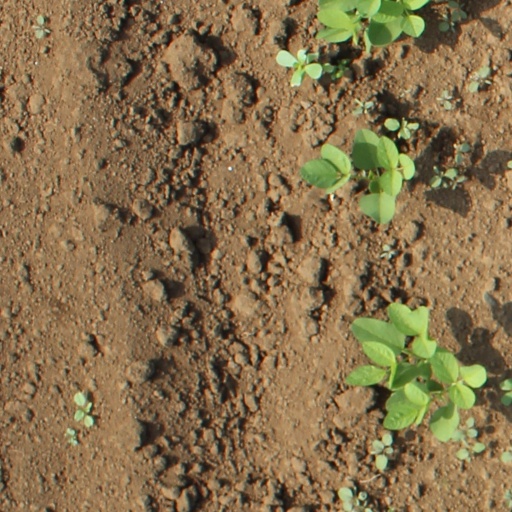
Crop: soybean